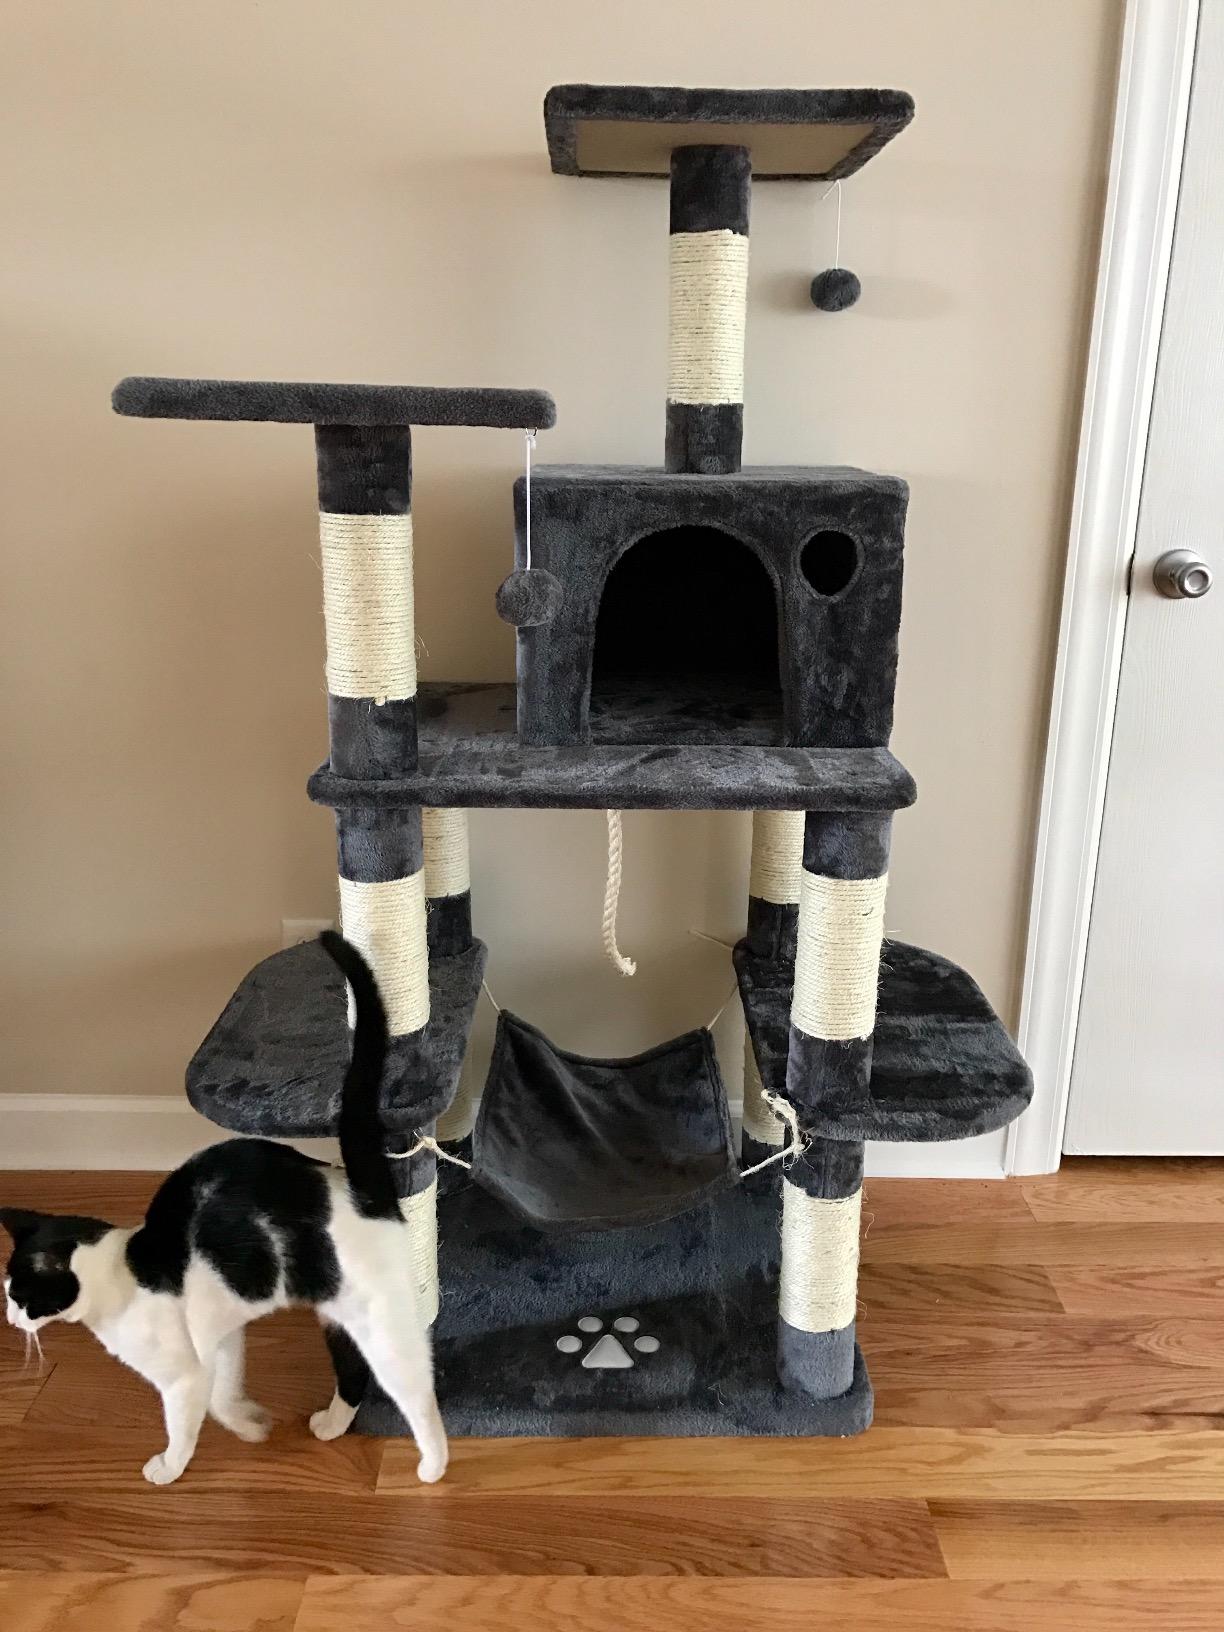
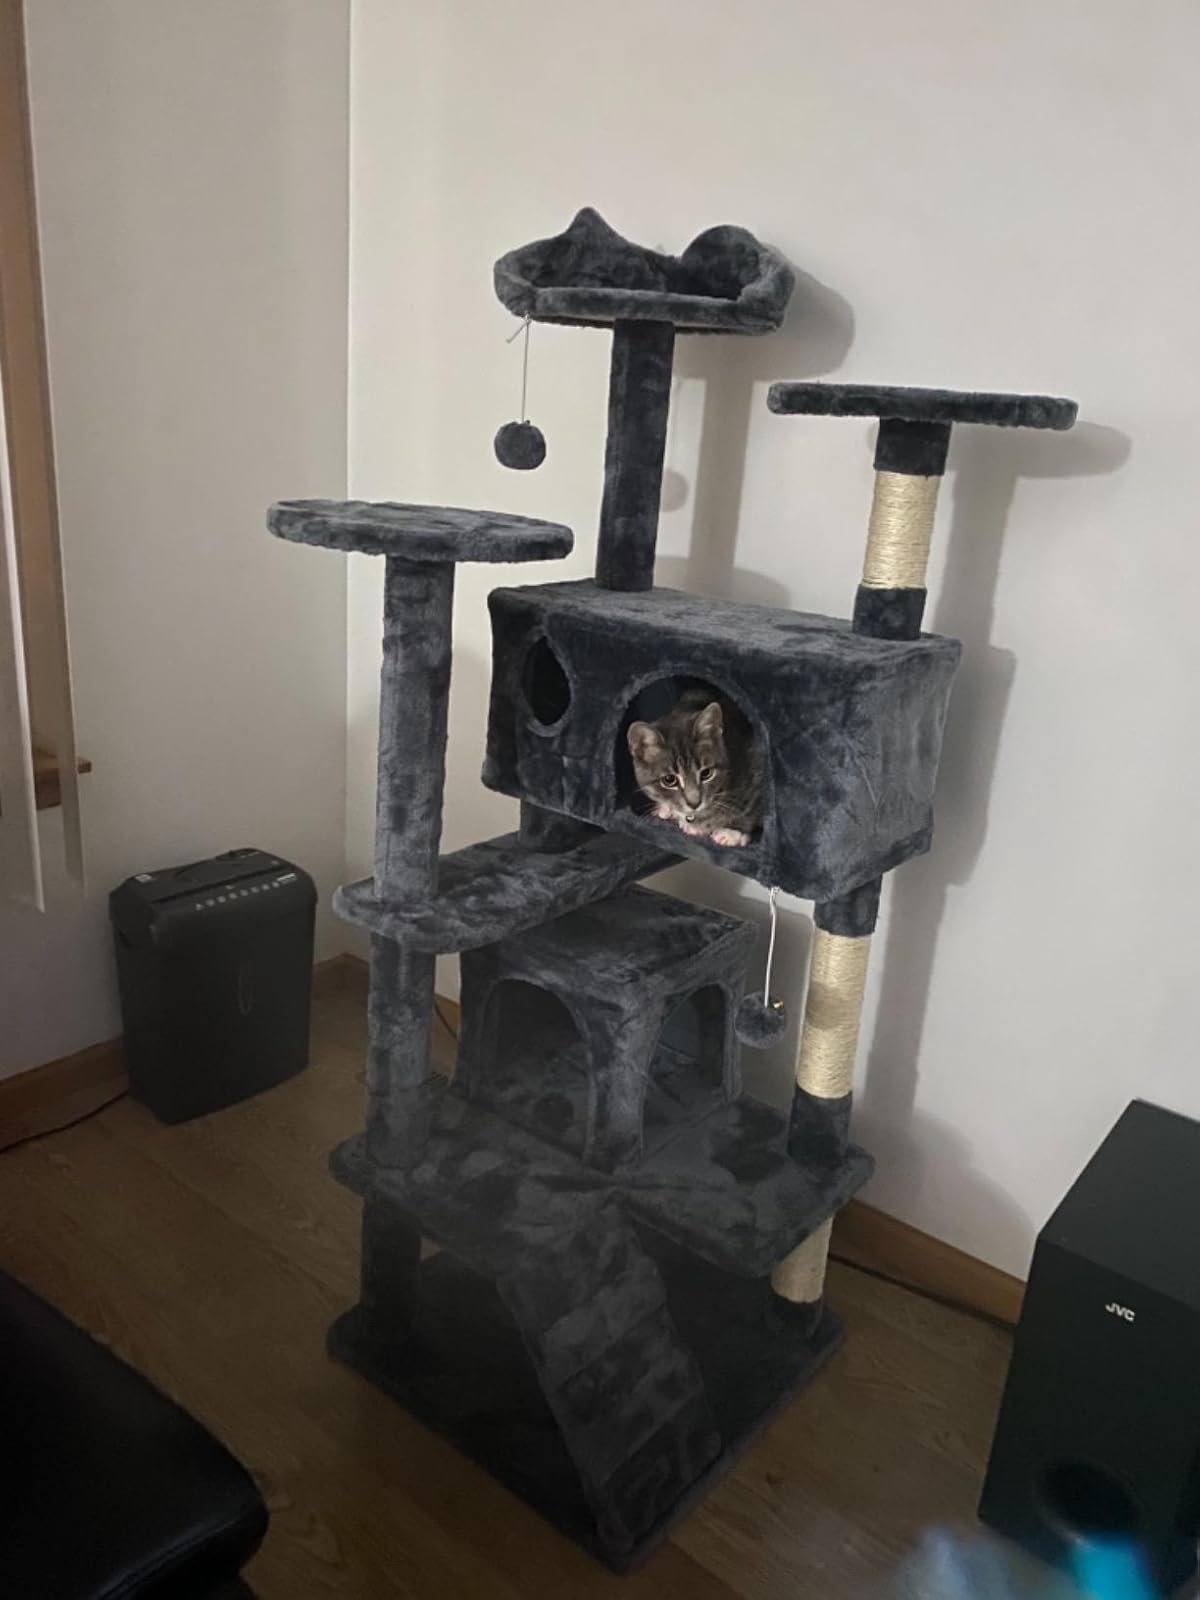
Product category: items_cat tree
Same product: no